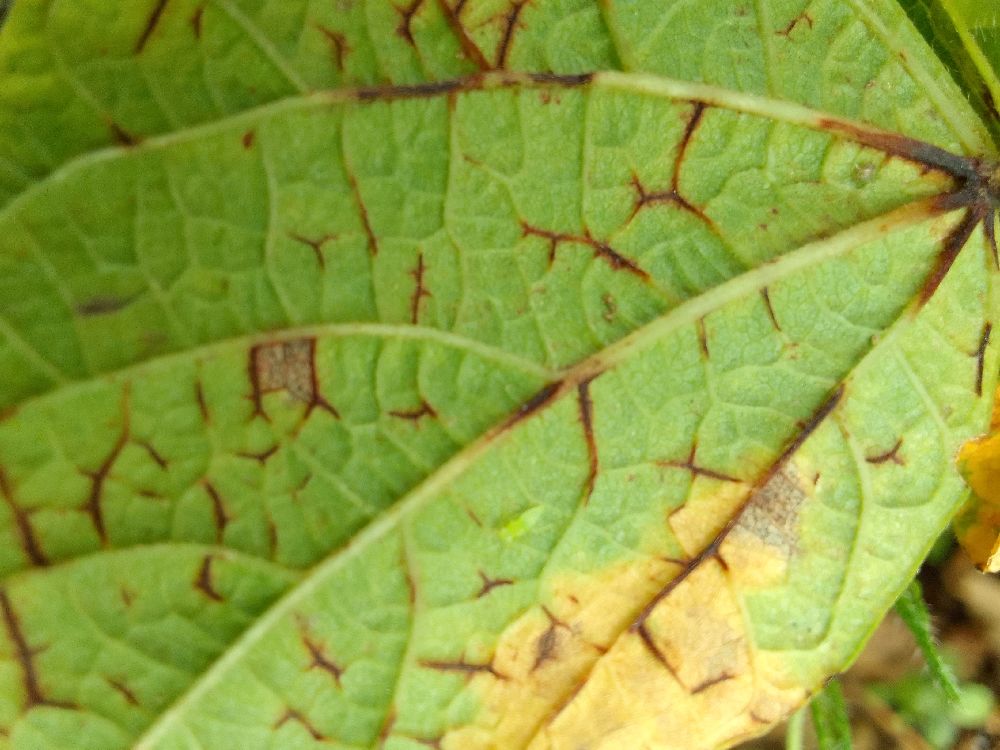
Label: anthracnose